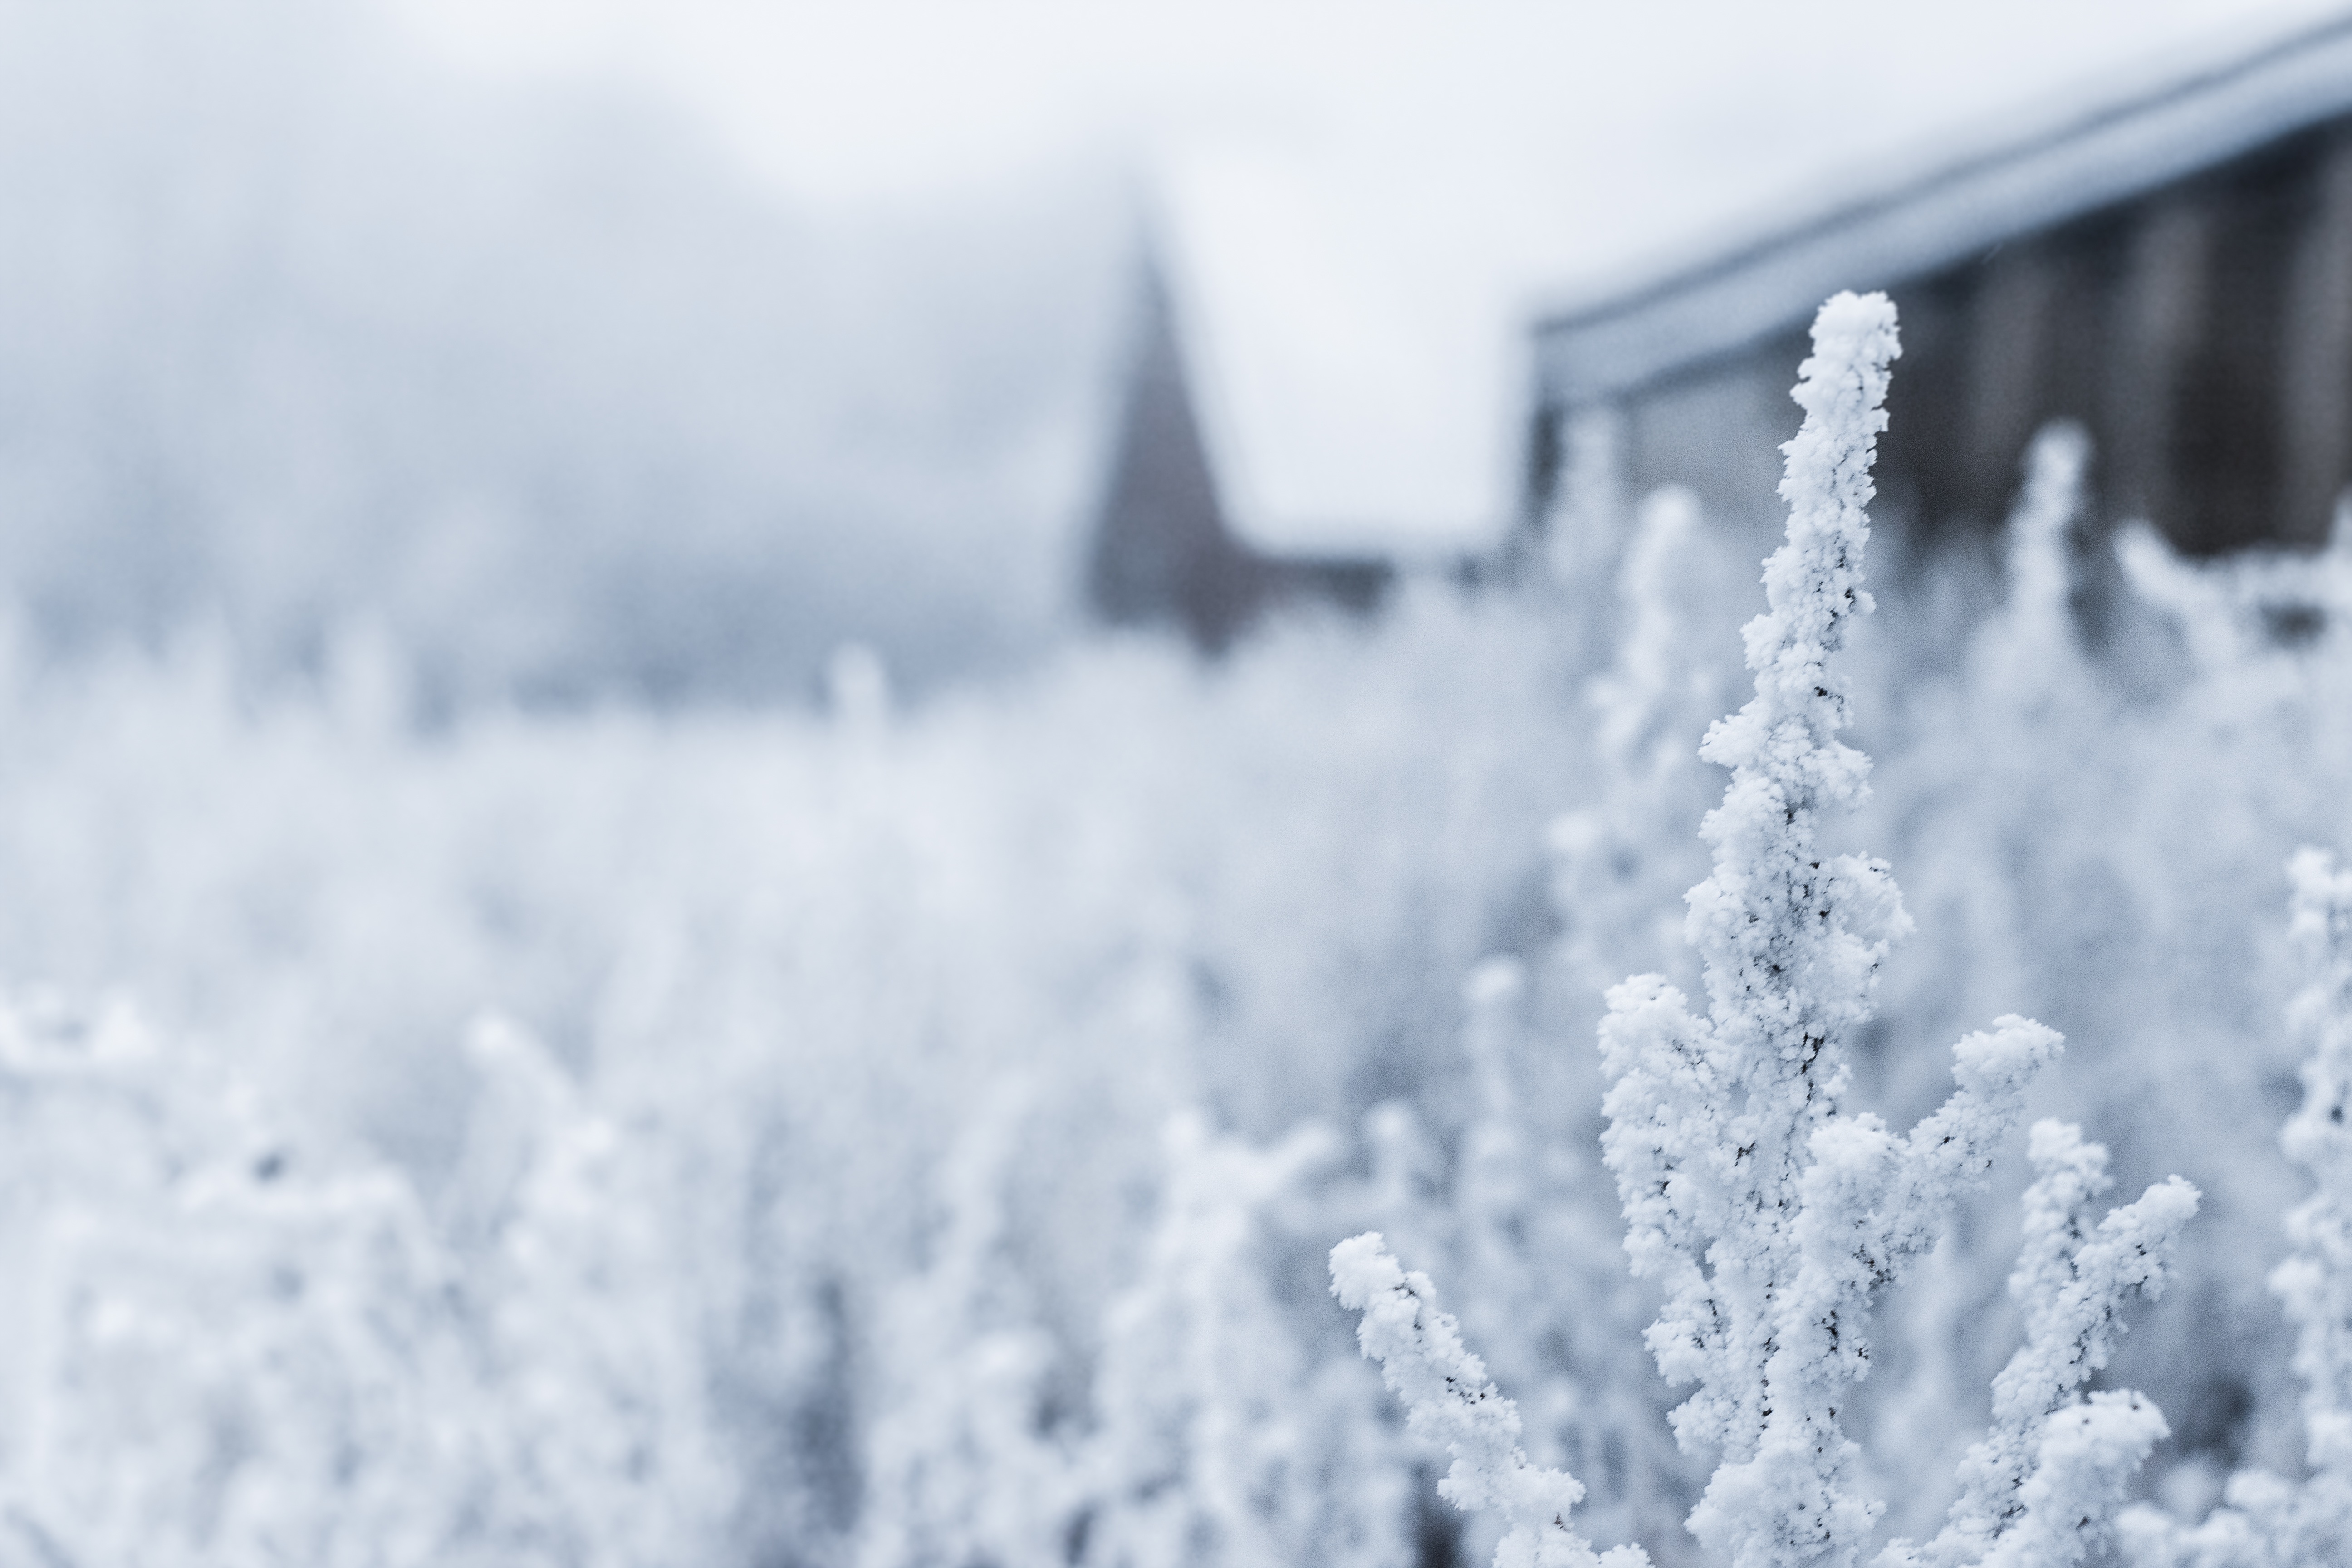
snow, winter, frost, ice, weather, frozen, season, blizzard, freezing, winter storm